History of the Constitution of the Roman Republic

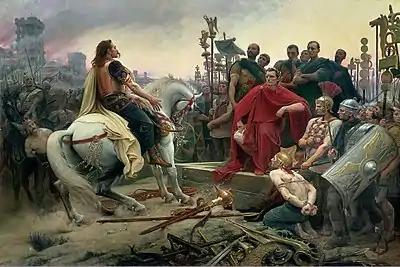
Julius Caesar, accepting the surrender of Vercingetorix, was the final Dictator of the Roman Republic

During his early career, Caesar had seen how chaotic and dysfunctional the Roman Republic had become. The republican machinery had broken down under the weight of imperialism, the central government had become powerless, the provinces had been transformed into independent principalities under the absolute control of their governors, and the army had replaced the constitution as the means of accomplishing political goals. Between his crossing of the Rubicon in 49 BC, and his assassination in 44 BC, Caesar established a new constitution, which was intended to accomplish three separate goals. First, he wanted to suppress all armed resistance out in the provinces, and thus bring order back to the empire. Second, he wanted to create a strong central government in Rome. And finally, he wanted to knit together the entire empire into a single cohesive unit.